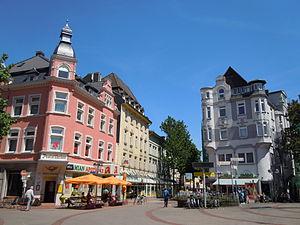
Dortmund, est une ville allemande située dans le Land de Rhénanie-du-Nord-Westphalie à l'extrémité est du bassin de la Ruhr. Sa population en fait une des plus grandes villes de la région, la huitième plus grande ville d'Allemagne et la 34ᵉ de l'Union européenne.